Describe the emotion expressed in this image:  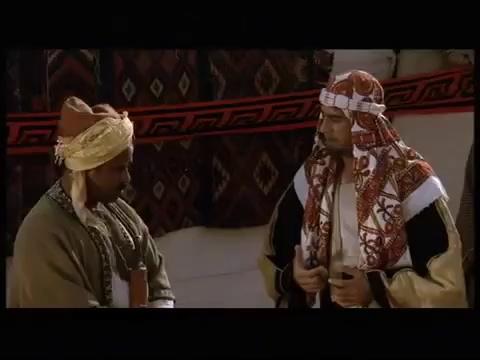
This person displays Suffering, valence and arousal with low intensity.